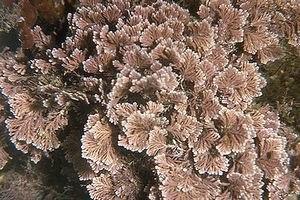
La famille des Corallinaceae est une famille d'algues rouges de l'ordre des Corallinales.